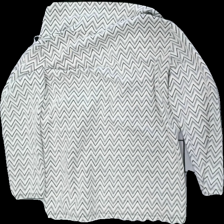
View: back
Type: Jacket
Category: Ladies
Brand: Not in the list
Brand text on label: mirelle
Colors: White, Black
Material: 56% cott 44% visc
Pattern: Geometric print
Cut: Loose
Season: All
Price range: 50-100
Recommended usage: Reuse